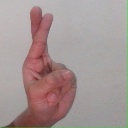
अक्षर: र